Cruelty to animals

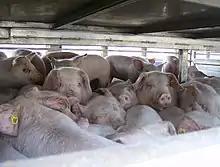
Inside a truck transporting farm animals to slaughter. Dehydration, injuries, stress, and disease are common during preslaughter transport, and cramped and unhygienic conditions are typical of the process.

Some animal rights and anti-hunting activists regard hunting as a cruel, perverse and unnecessary blood sport.